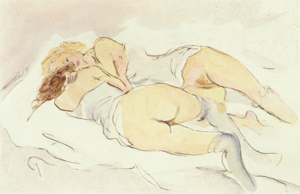
Otto Schoff, né à Brême le 24 mai 1884 et décédé à Berlin le 3 juillet 1938 est un peintre allemand.